Salah El Mahdi

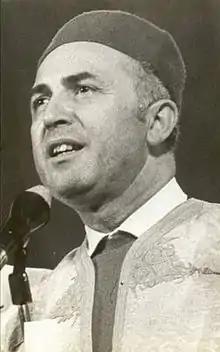
Mr Salah El Mahd

Salah El Mahdi (born Mohamed Ibn Abderrahmane Ben Salah Mehdi Chérifi on February 9, 1925, in Tunis and died September 12, 2014, in Tunis) was a Tunisian musicologist, conductor, composer, flautist, music critic and judge.